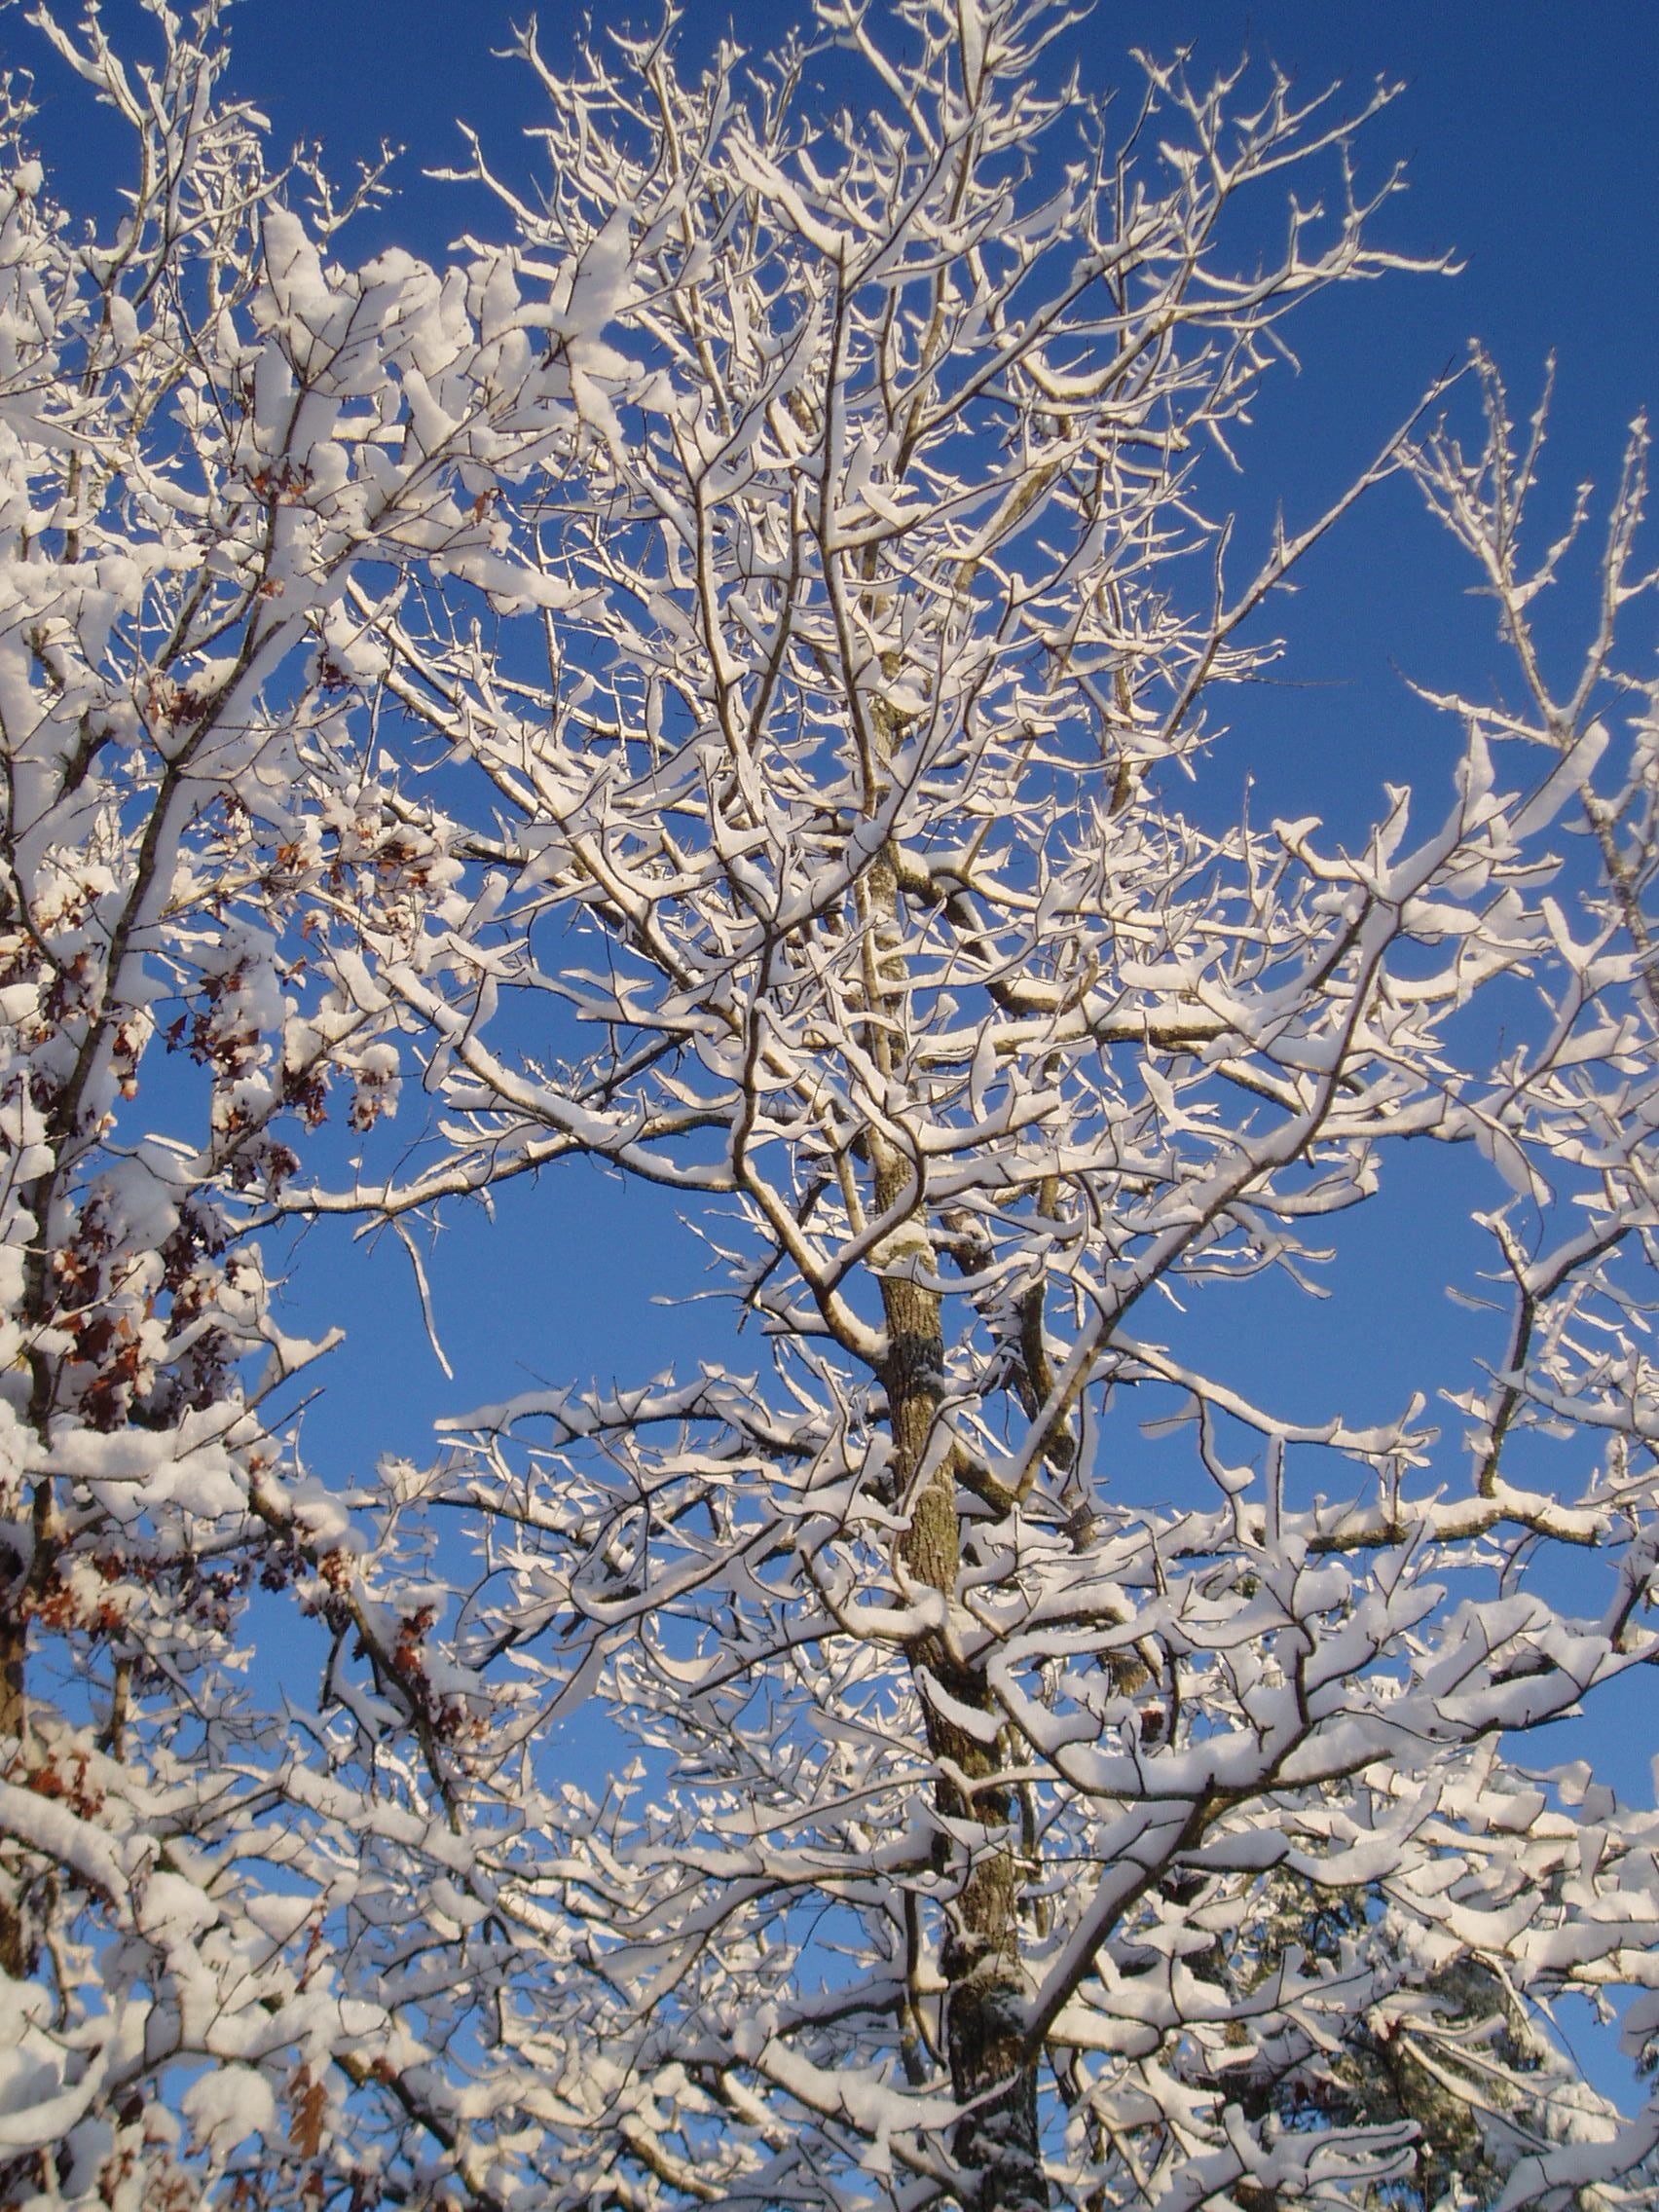
landscape, tree, nature, branch, blossom, snow, cold, winter, plant, flower, frost, ice, spring, weather, flora, season, twig, trees, freezing, woody plant